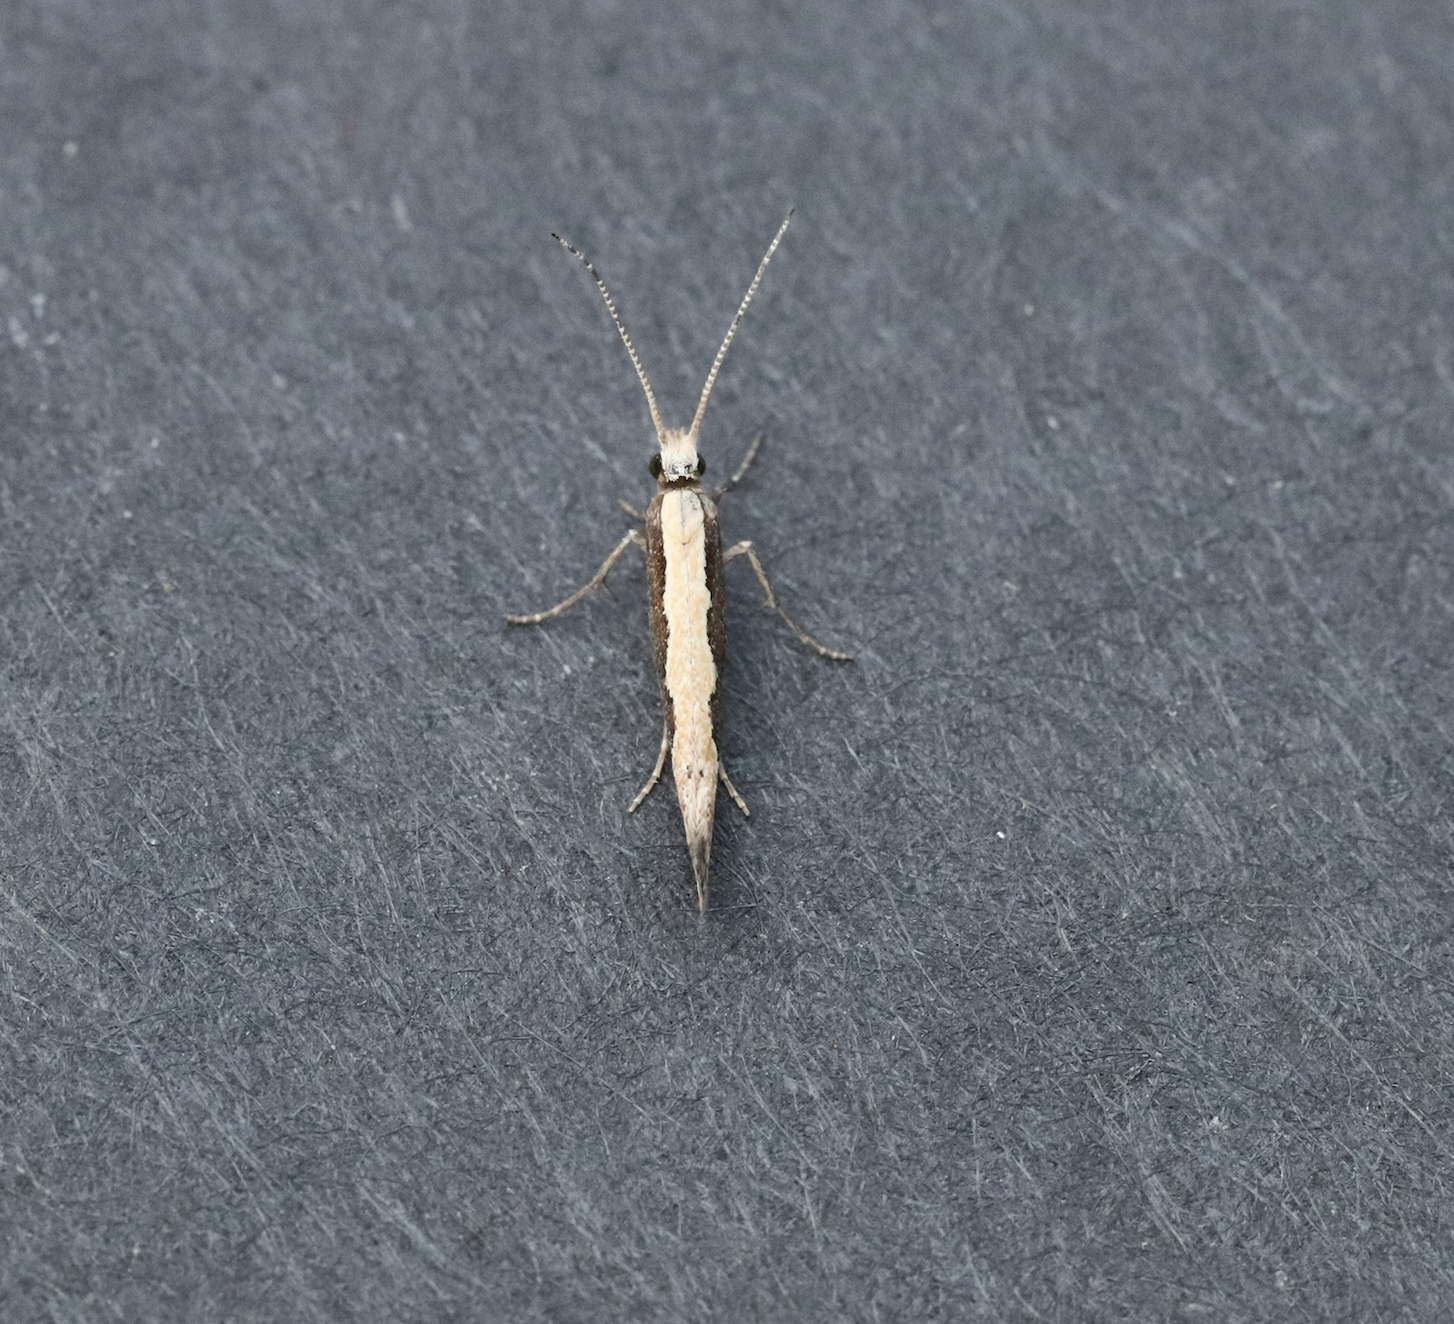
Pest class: diamondback_moth